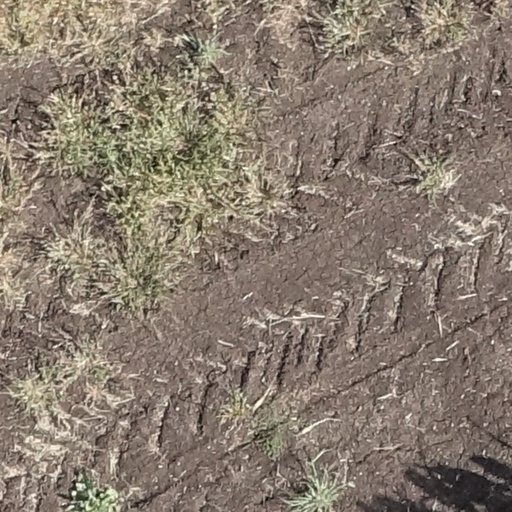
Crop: sorghum